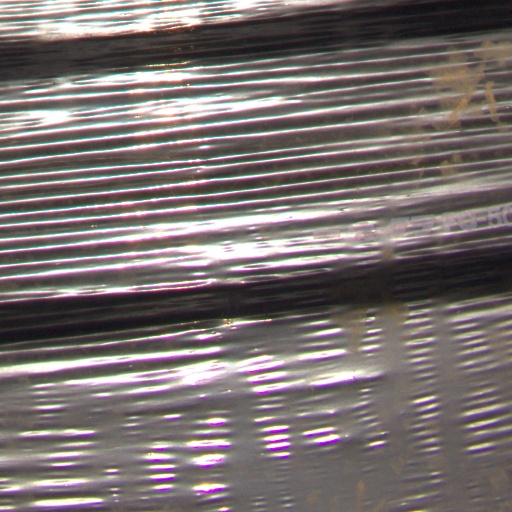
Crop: Jerusalem artichoke